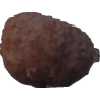
Label: orange_peeled